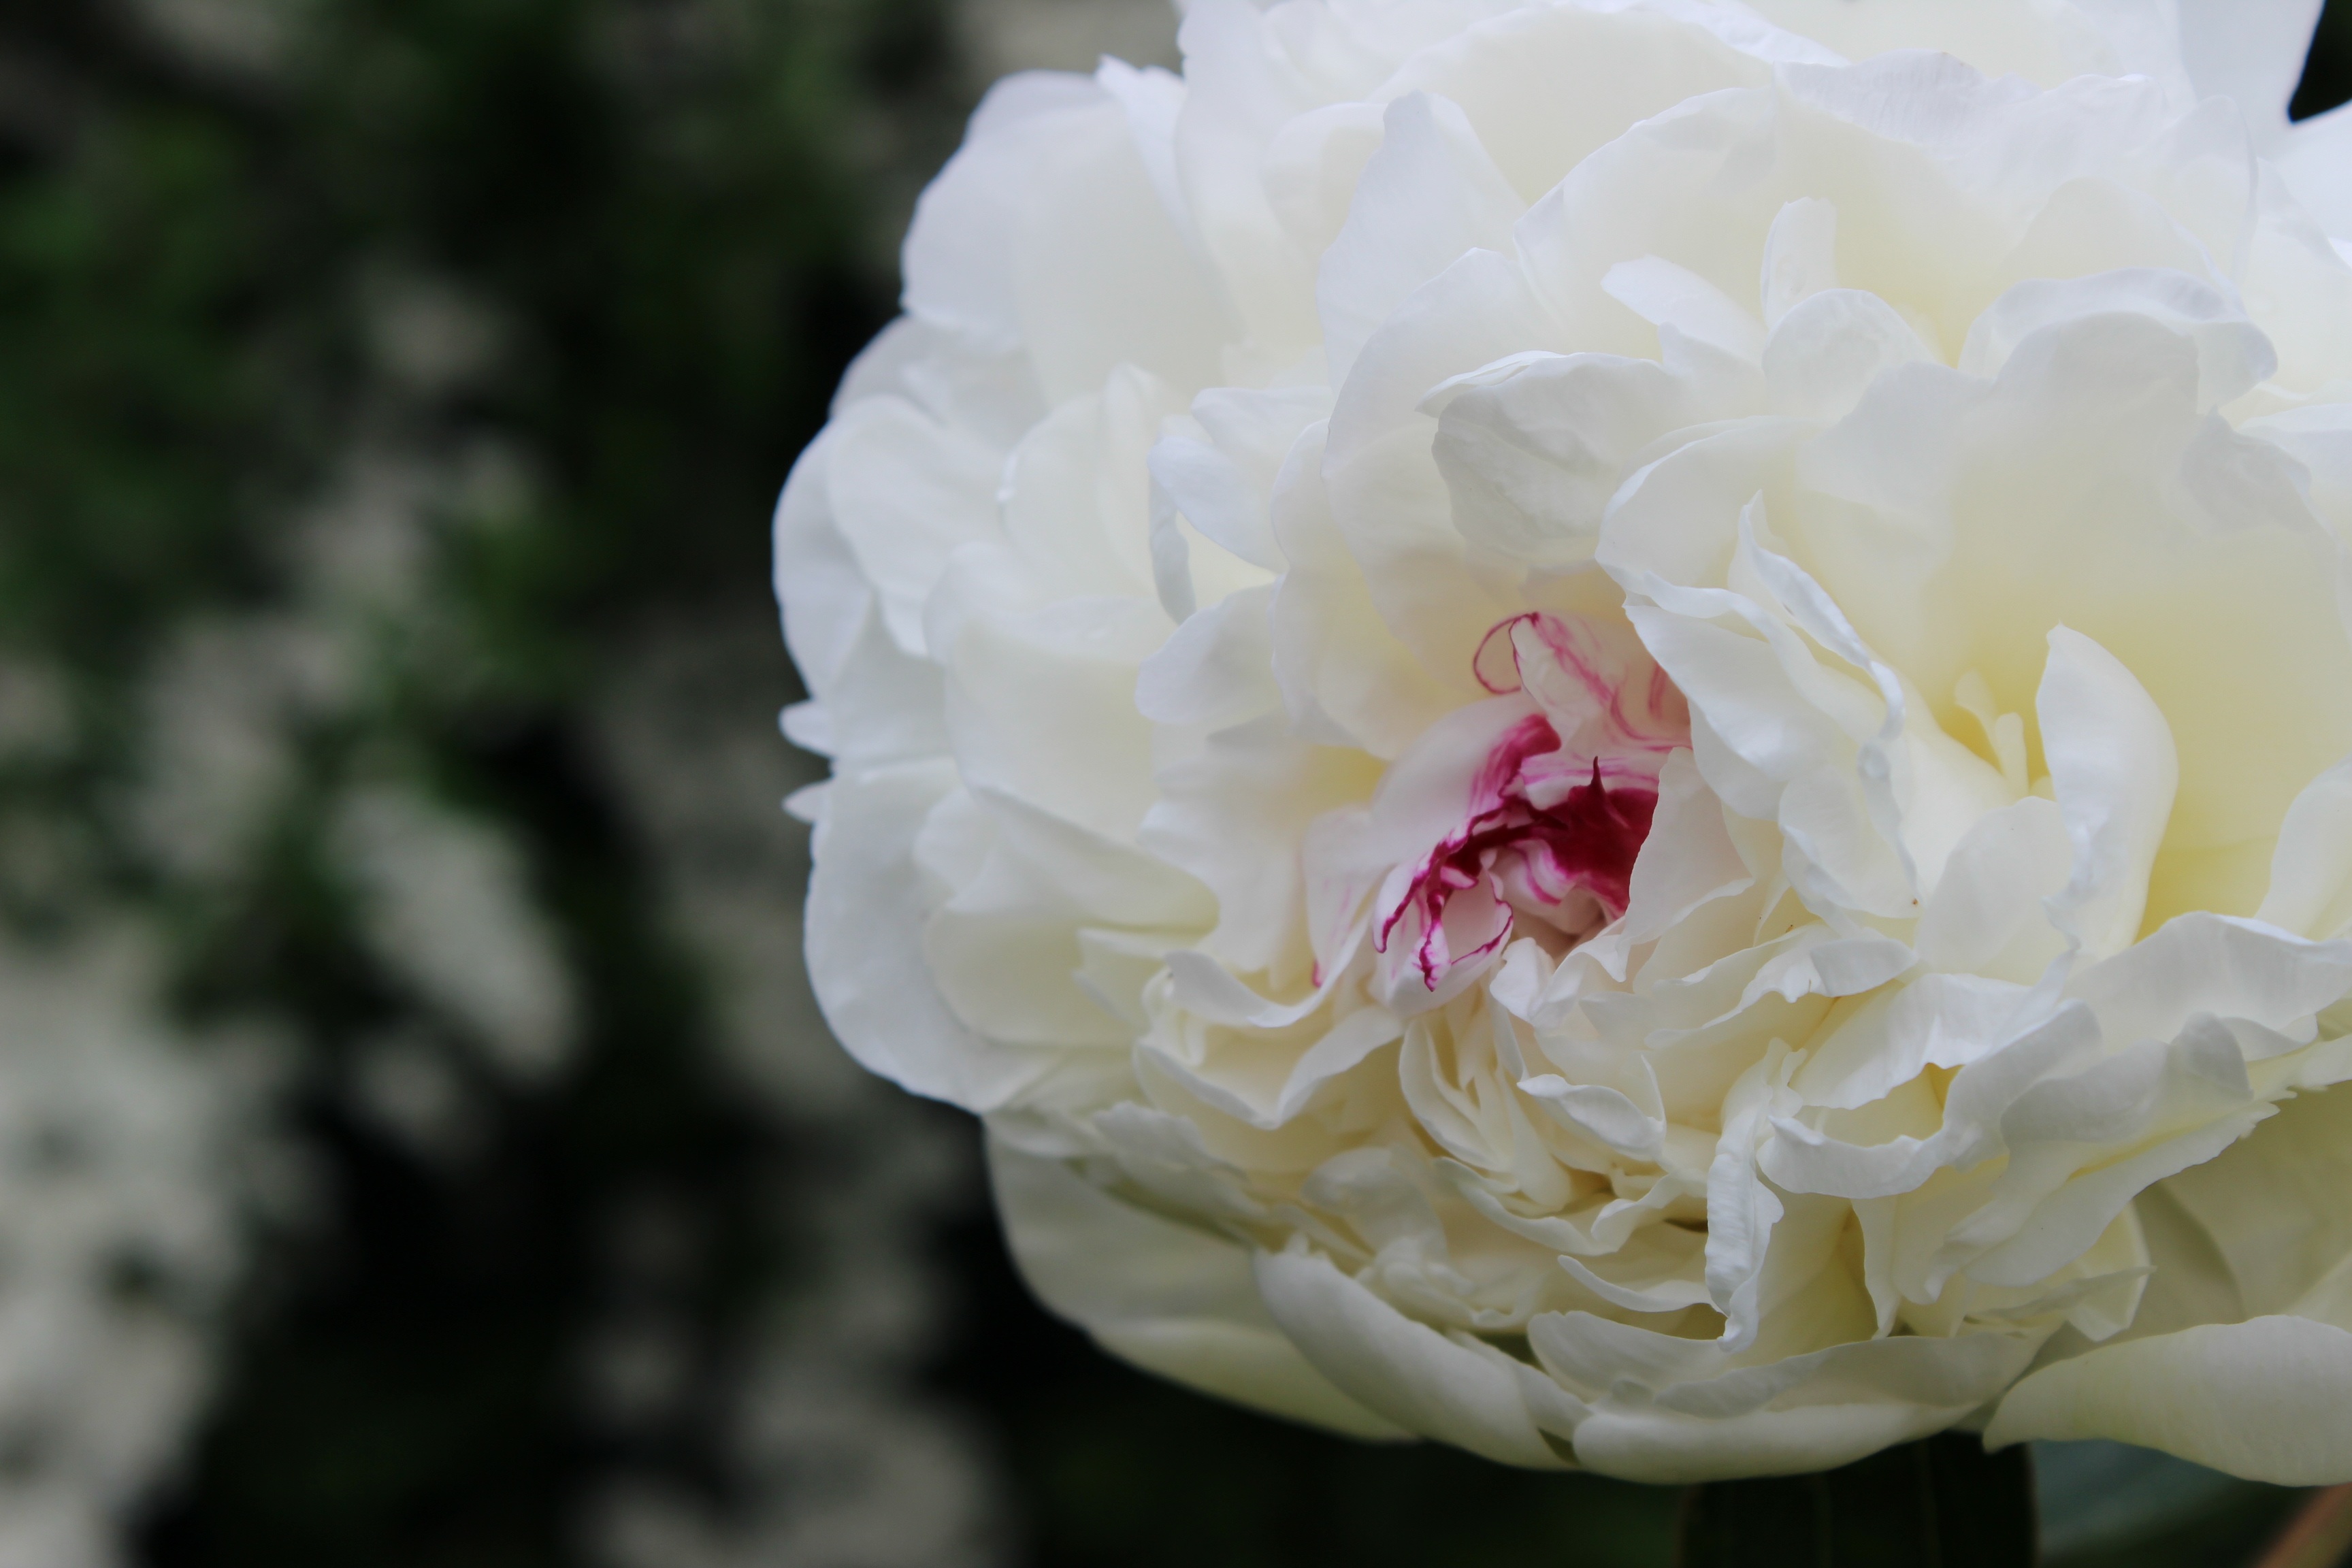
nature, blossom, plant, white, flower, petal, bloom, summer, bush, rose, spring, green, garden, pink, close, flora, family, bed, hybrid, shrub, beauty, beautiful, bud, tender, peony, paeonia, filled, macro photography, garden plant, flowering plant, garden roses, pentecost rosengew chs, pentecost, covered more slowly, land plant, saxifrage like, bed planting, peaoniaceae